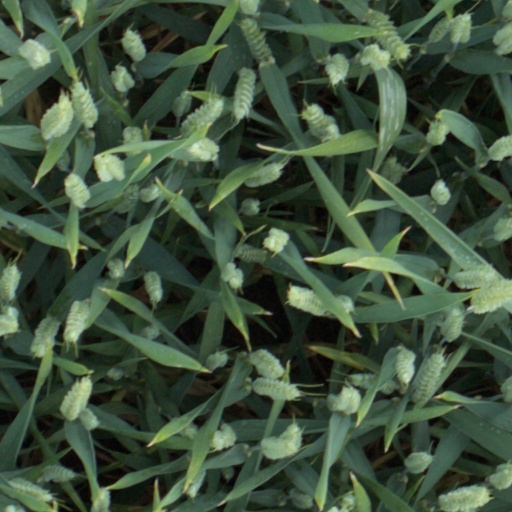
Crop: wheat